Scout Adventures (The Scout Association)

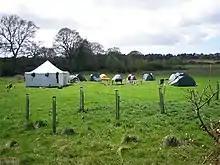
Camping fields at Buddens.

Yr Hafod Scout Adventures is located in Nant Ffrancon Pass, Snowdonia, North Wales. Opened in 1959 by Bill Tilman, it is owned by Scouts Cymru as their Mountaineering Training Centre. It joined the national grouping of activity sites on 6 September 2012 as Yr Hafod Scout Activity Centre with a logo featuring a mountain outlined in a dark green square with rounded corners and black outline. It renamed as Yr Hafod Scout Adventures in September 2016 along with the other national centres.